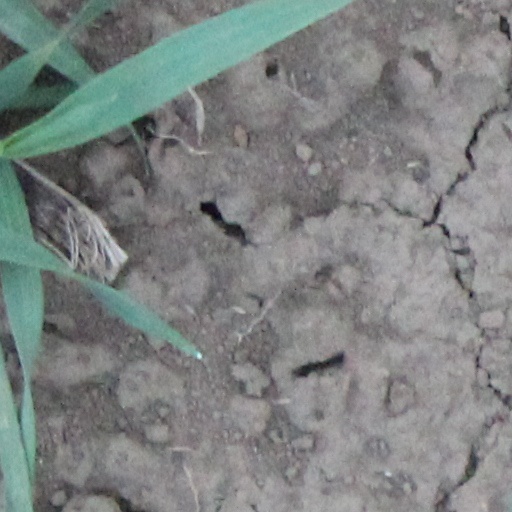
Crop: wheat